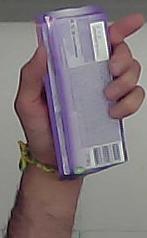
Product: milka_chocolate